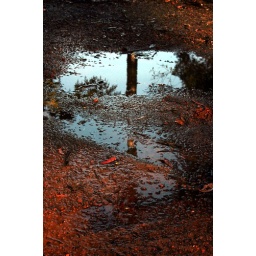
Jarrah trees reflecting in the red earthPS January 5 2008 just found out this photo made explore : )